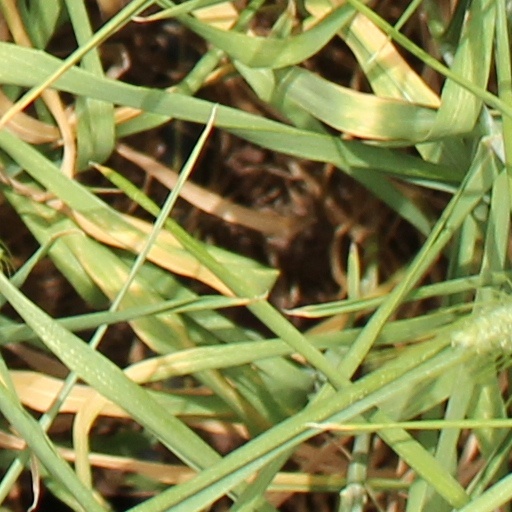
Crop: wheat